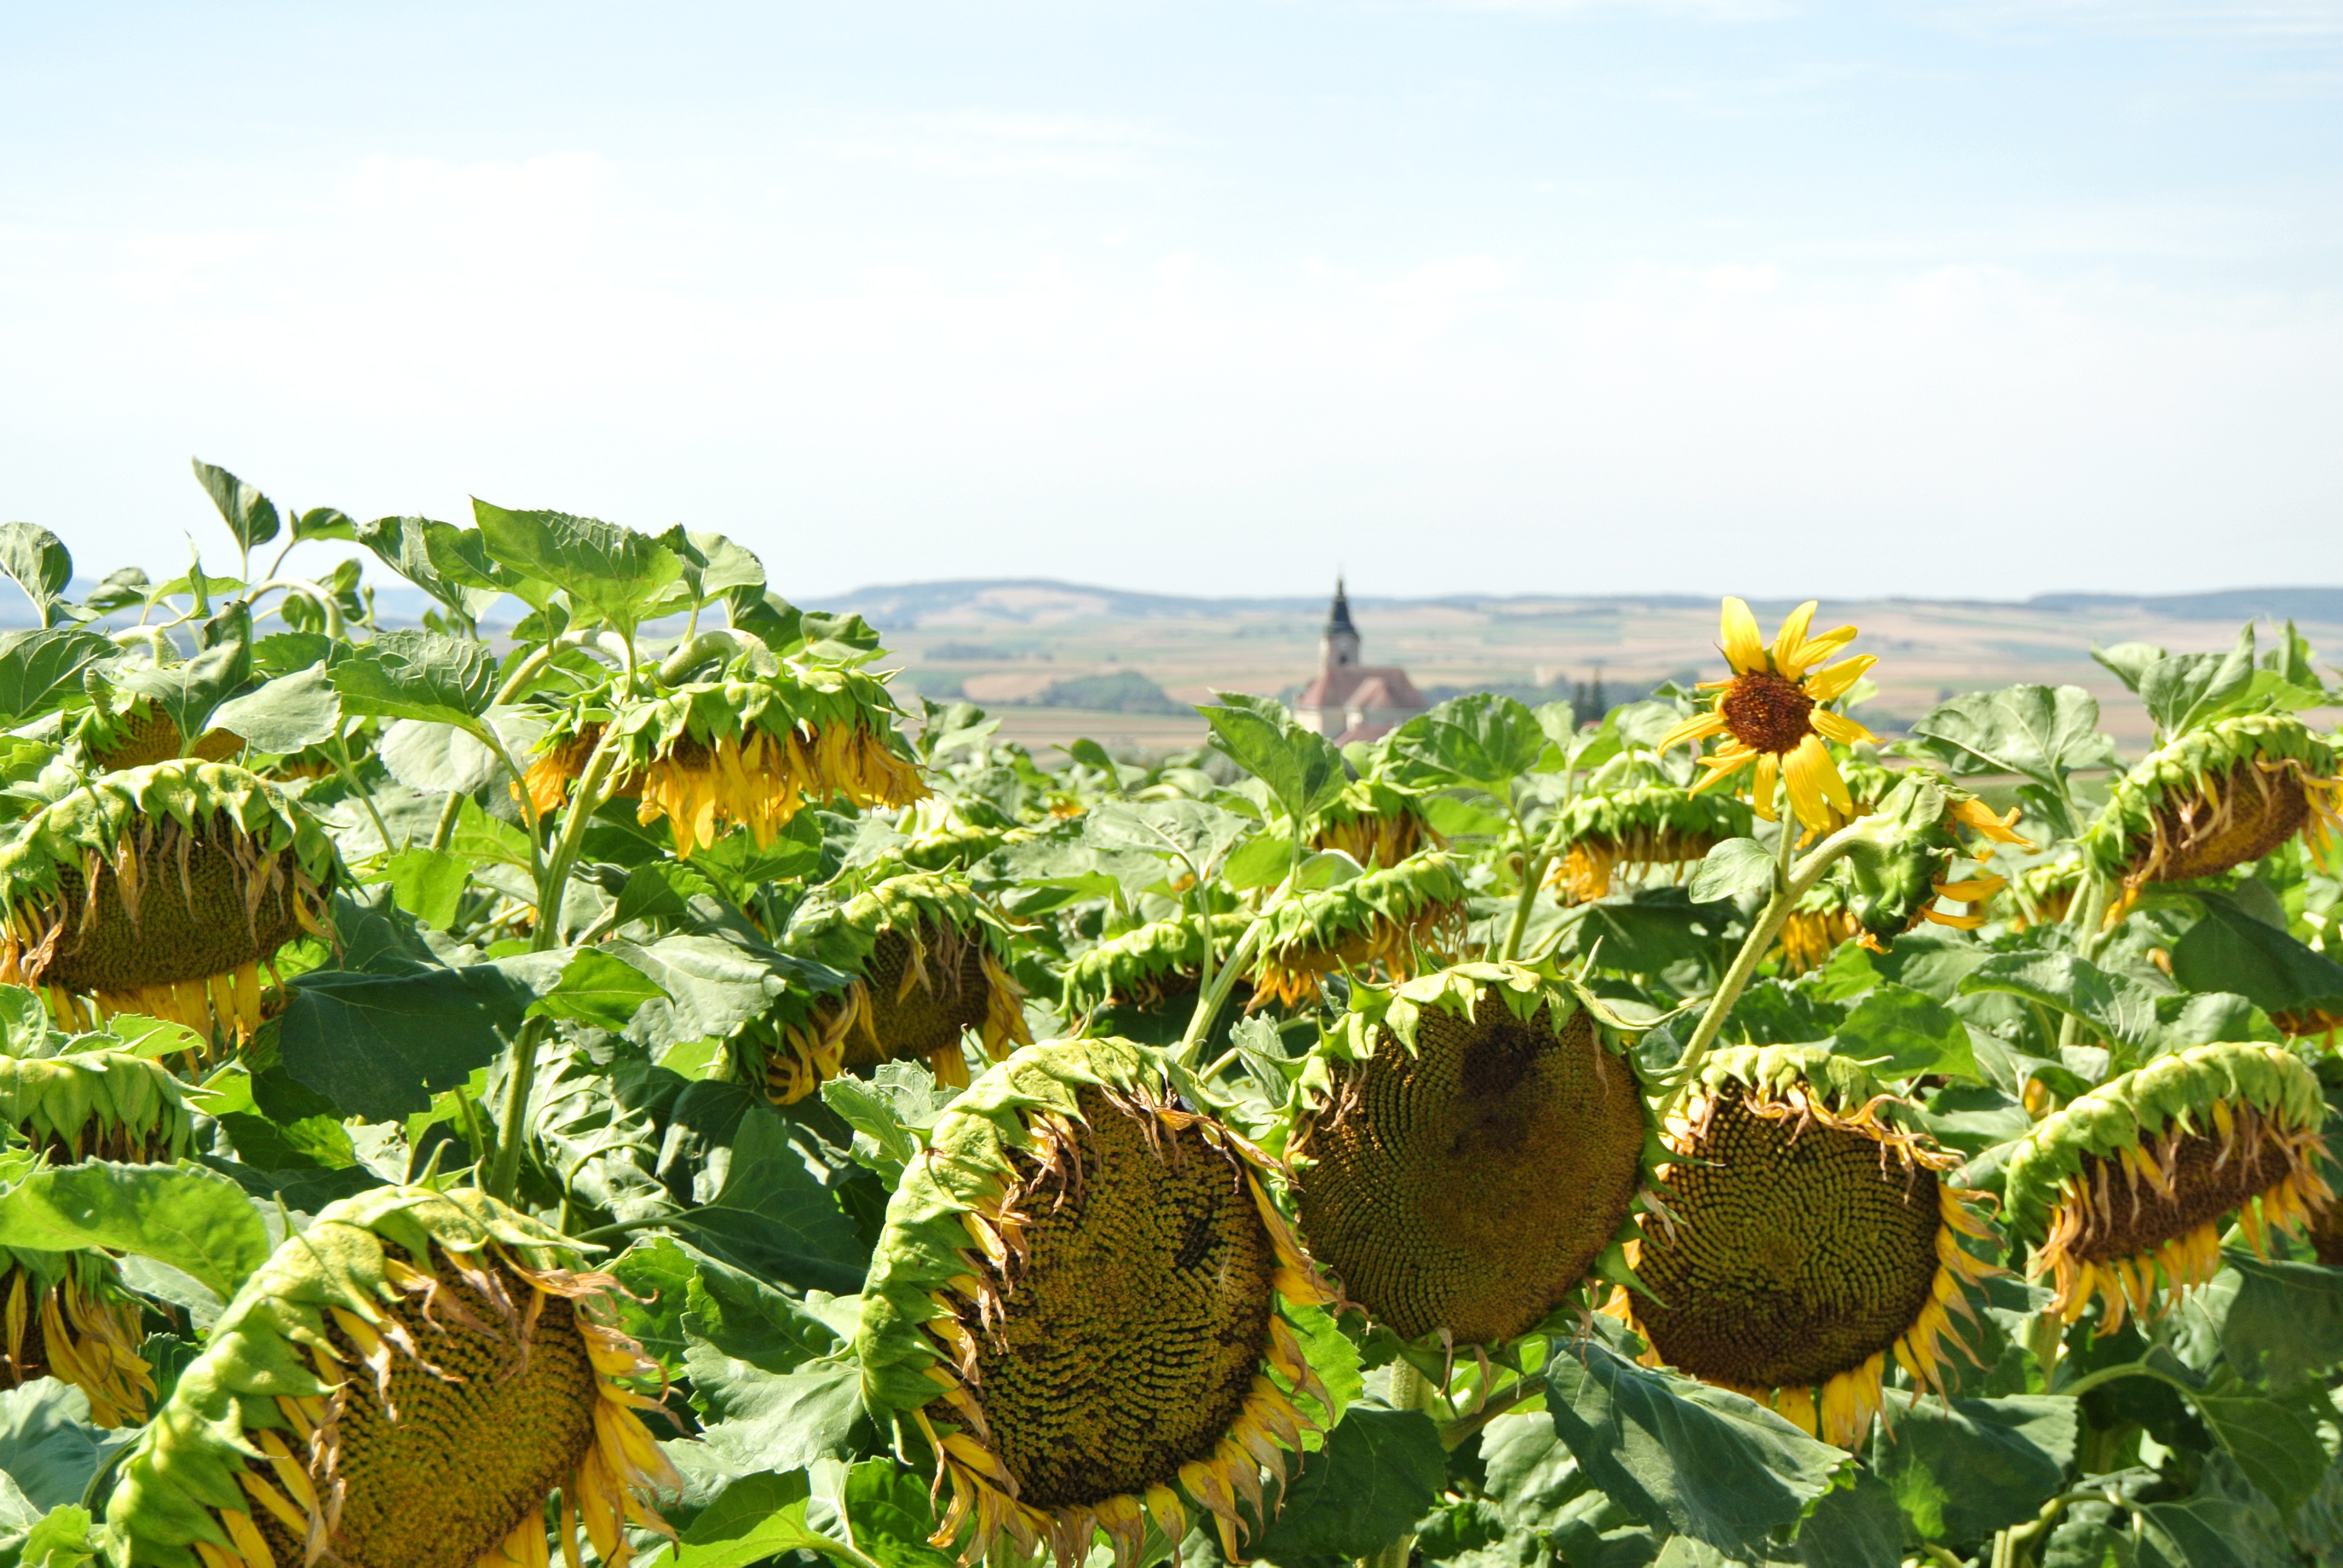
nature, blossom, plant, field, flower, bloom, summer, food, produce, crop, yellow, agriculture, flora, sunflower, sun flower, flowering plant, daisy family, sunflower seed, land plant, church landscape